Architectonic jewellery

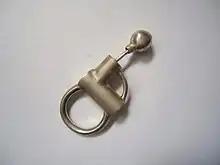
Example of a silver ring with architectonic influence, particularly the use of texture and the kinetic element at the top of the item.

Architectonic jewellery is a subset of Constructivist studio jewellery that makes use of architectural forms and ideas in the much smaller-scale format of jewellery. Some of the defining elements of architectonic jewellery are linearity, inclusion of geometric elements, undisguised structural elements, and use of varying depth to convey a sense of design in three dimensions rather than only two. Certain architectonic pieces include moving parts, which enables "extending or reconfiguring" the pieces by the wearer. Architectonic jewellery often incorporates materials more typically used in engineering such as stainless steel and niobium, reinforcing the association with architecture.